Carlo Crivelli

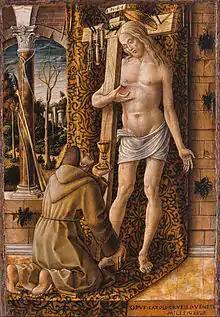
"Saint Francis with the Blood of Christ", 1480–1486

Unlike the naturalistic trends arising in Florence during his lifetime, Crivelli's style continues to represent the courtly International Gothic sensibility. His urban settings are jewel-like and full of elaborate allegorical detail. He favored verdant landscape backgrounds, and his works can be identified by his characteristic use of fruits and flowers as decorative motifs, often depicted in pendant festoons, which are also a hallmark of the Paduan studio of Francesco Squarcione, where Crivelli may have worked.